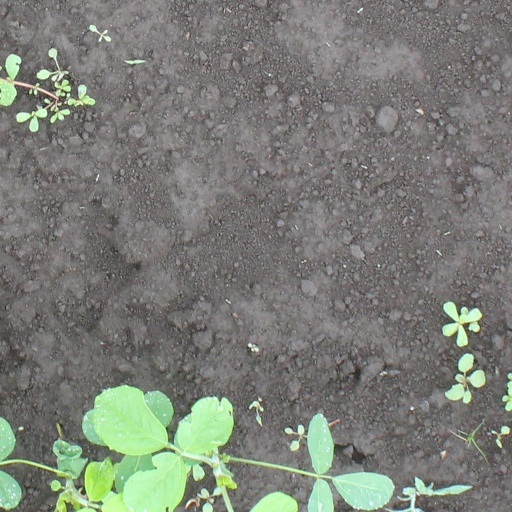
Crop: soybean